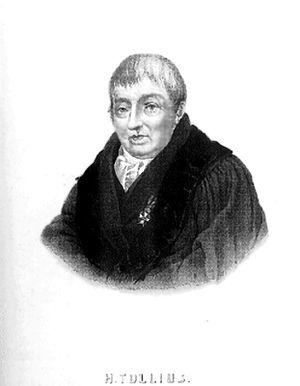
Herman Tollius, né le 28 février 1742 à Bréda aux Pays-Bas et mort le 29 avril 1822 à Leyde, fut un universitaire, un linguiste et un philologue néerlandais.